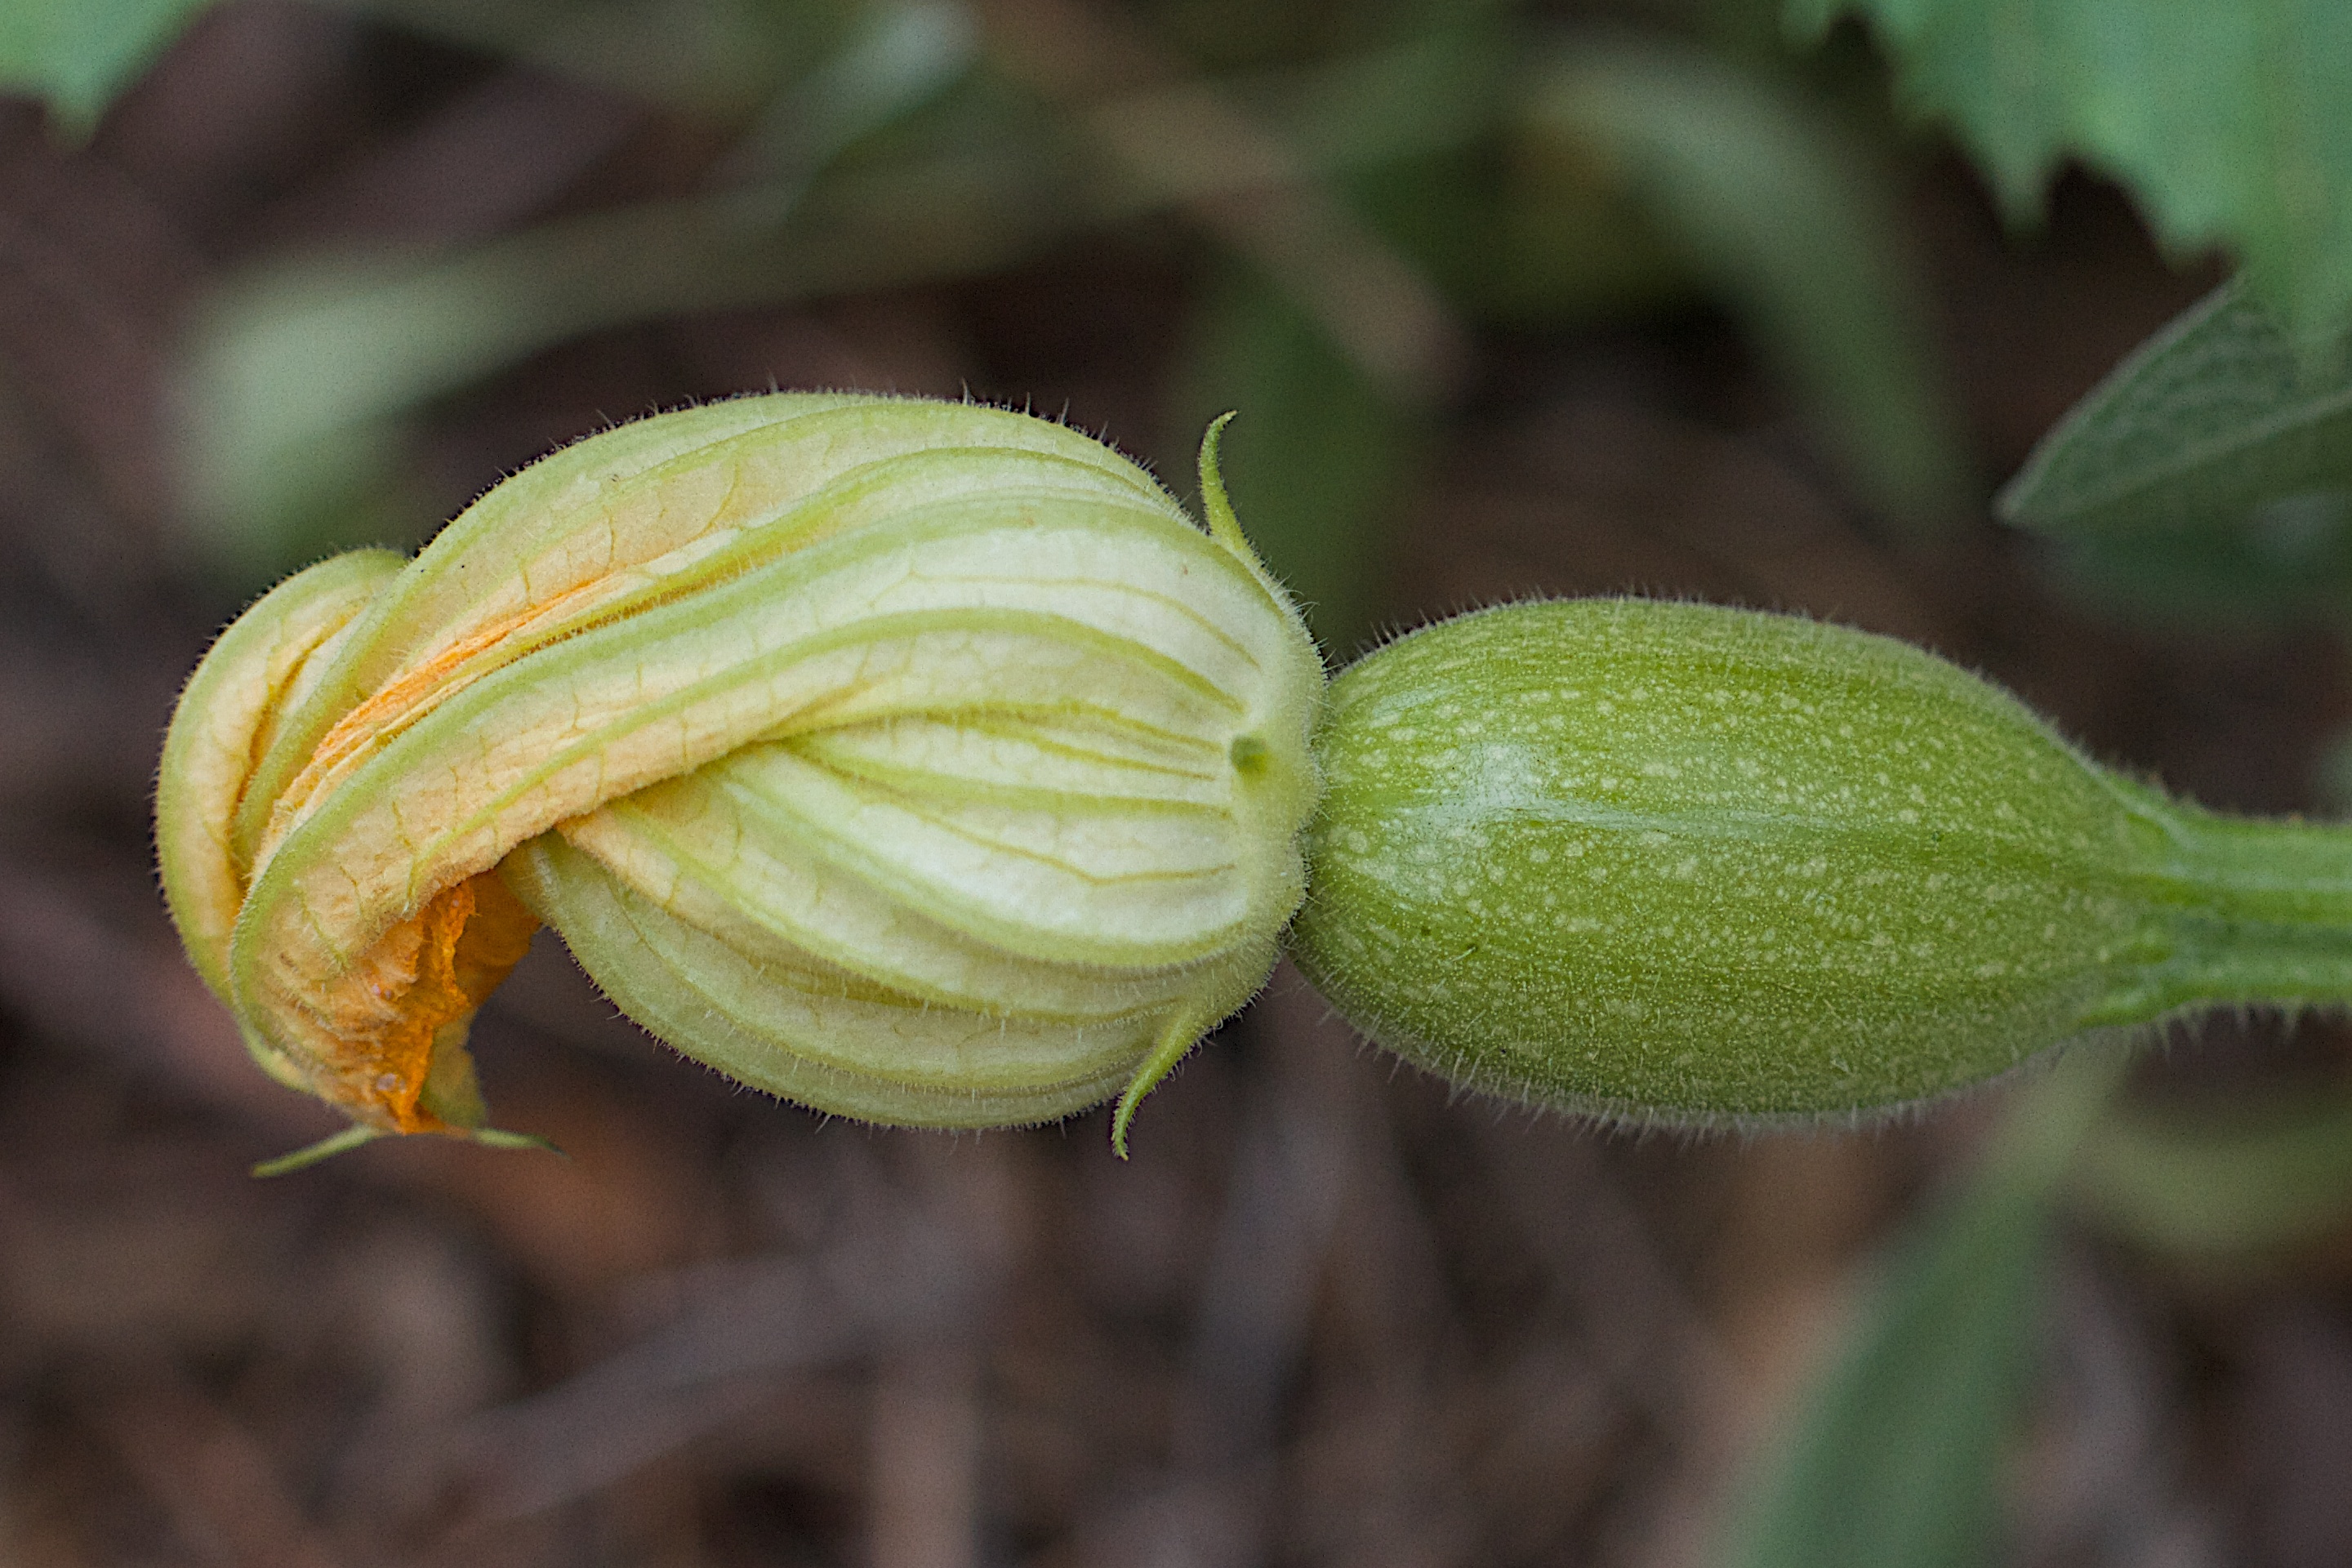
plant, fruit, leaf, flower, food, green, produce, botany, flora, gourd, wildflower, close up, bud, cypripedium, macro photography, flowering plant, plant stem, land plant